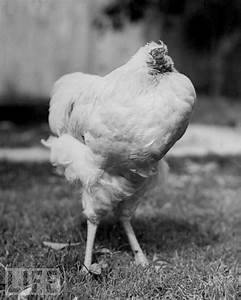
Label: gallina